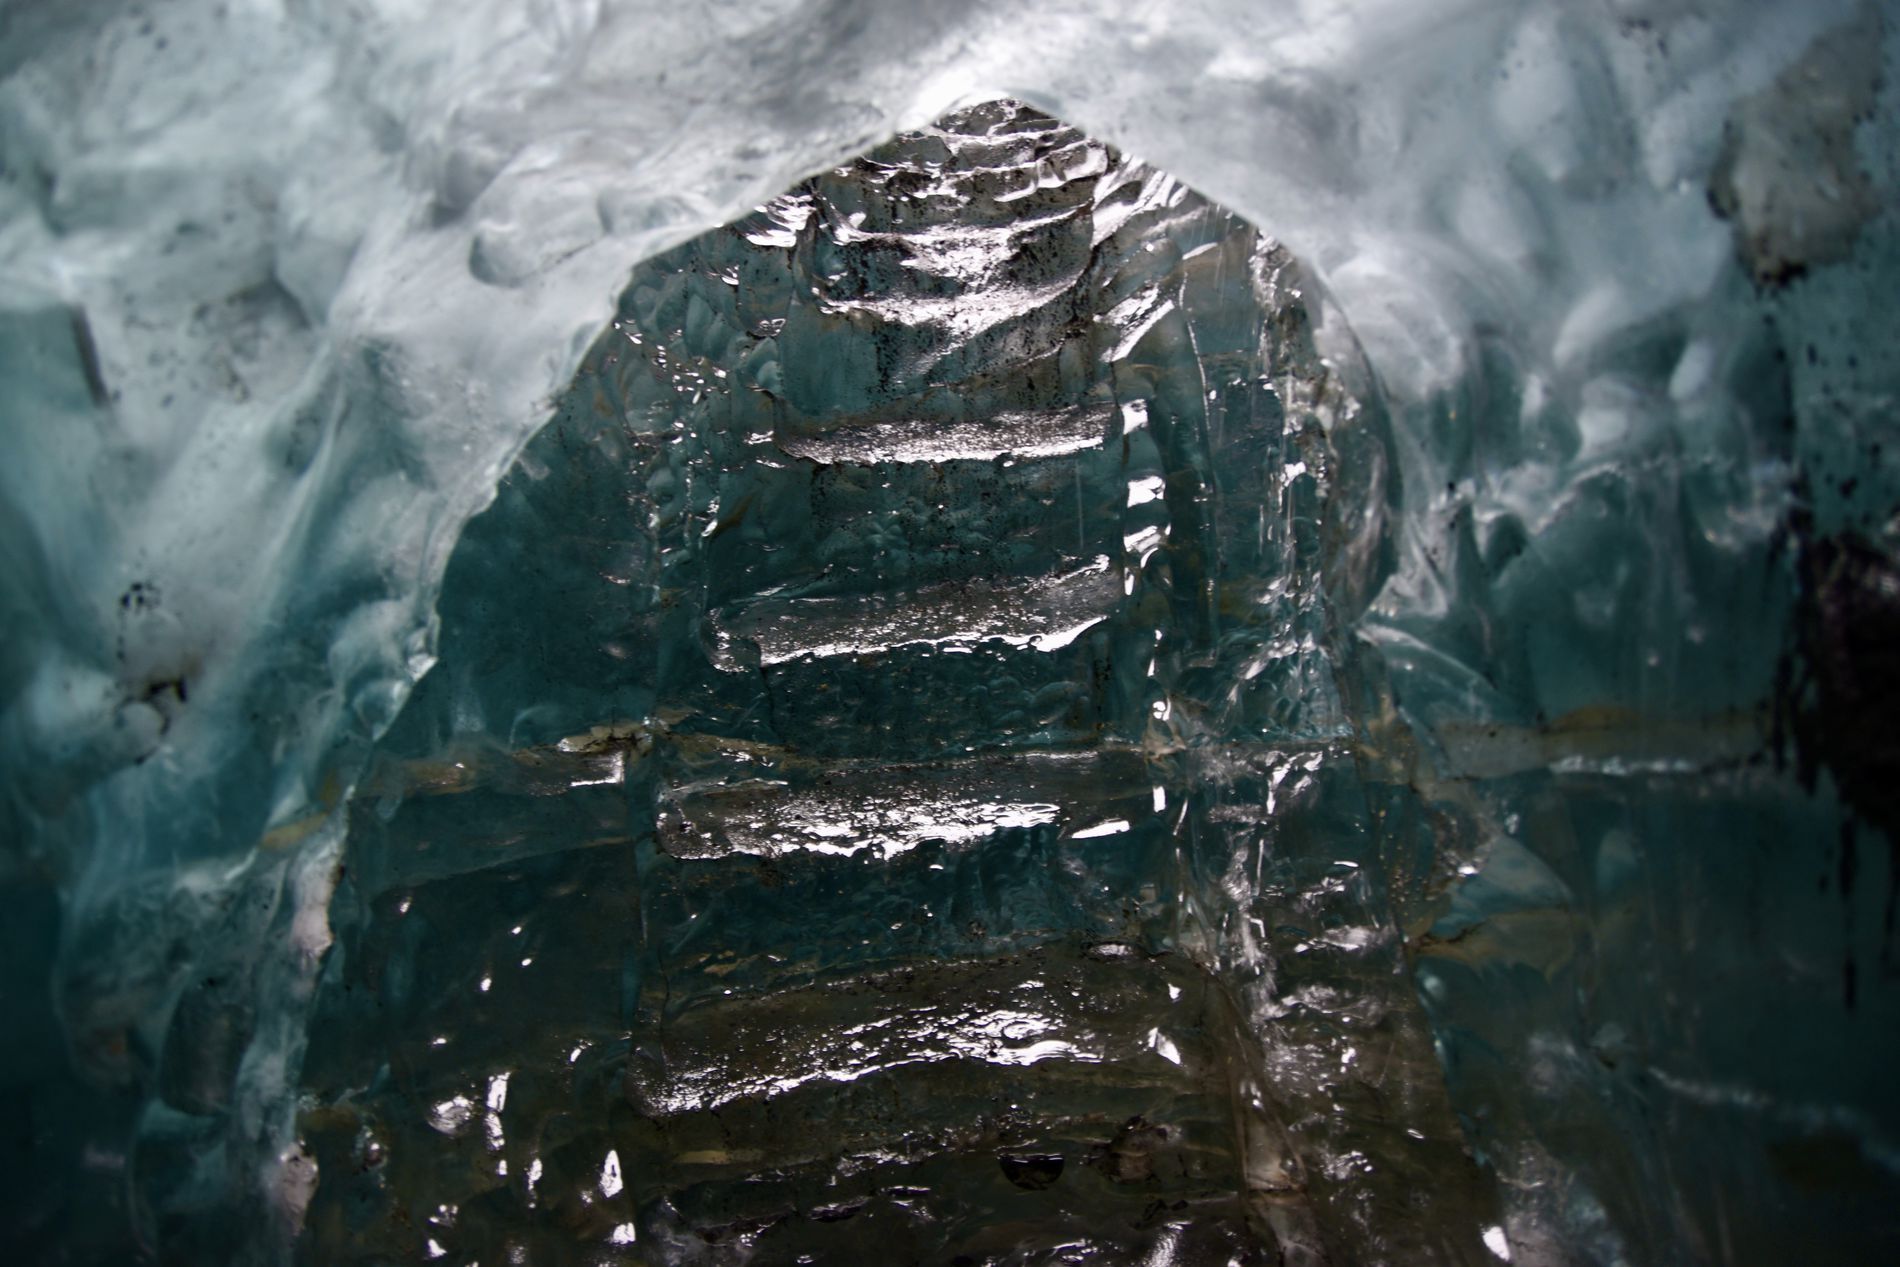
Iced Cave
A cave with stone stairs, where the ice gathered on the stairs in a transparent layer, and on the walls the ice become thicker and white, fade lights downwards the stairs.
A low-angled shot, the ice indicates the coldness and weirdness, the dim lights indicate freezing and a spirit of exploration, the vibes evoke the isolation and mysterious atmosphere.
Labels: Nature, Outdoors, Ice, Mountain, Glacier, Scenery, Water, Snow, Cave, Waterfall, Sea, Stairs
Camera: NIKON CORPORATION NIKON D3500
Aperture: F3.5
Exposure: 1/30 sec
ISO: 125
Focal length: 18